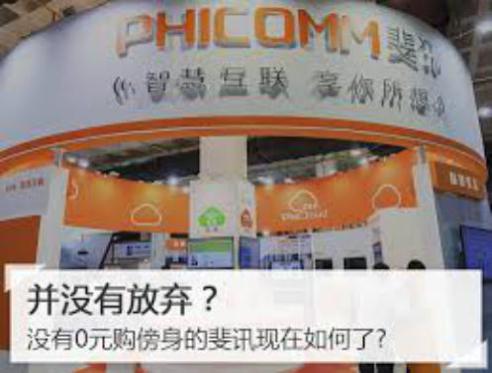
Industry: Electronic